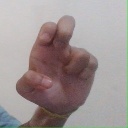
अक्षर: अ